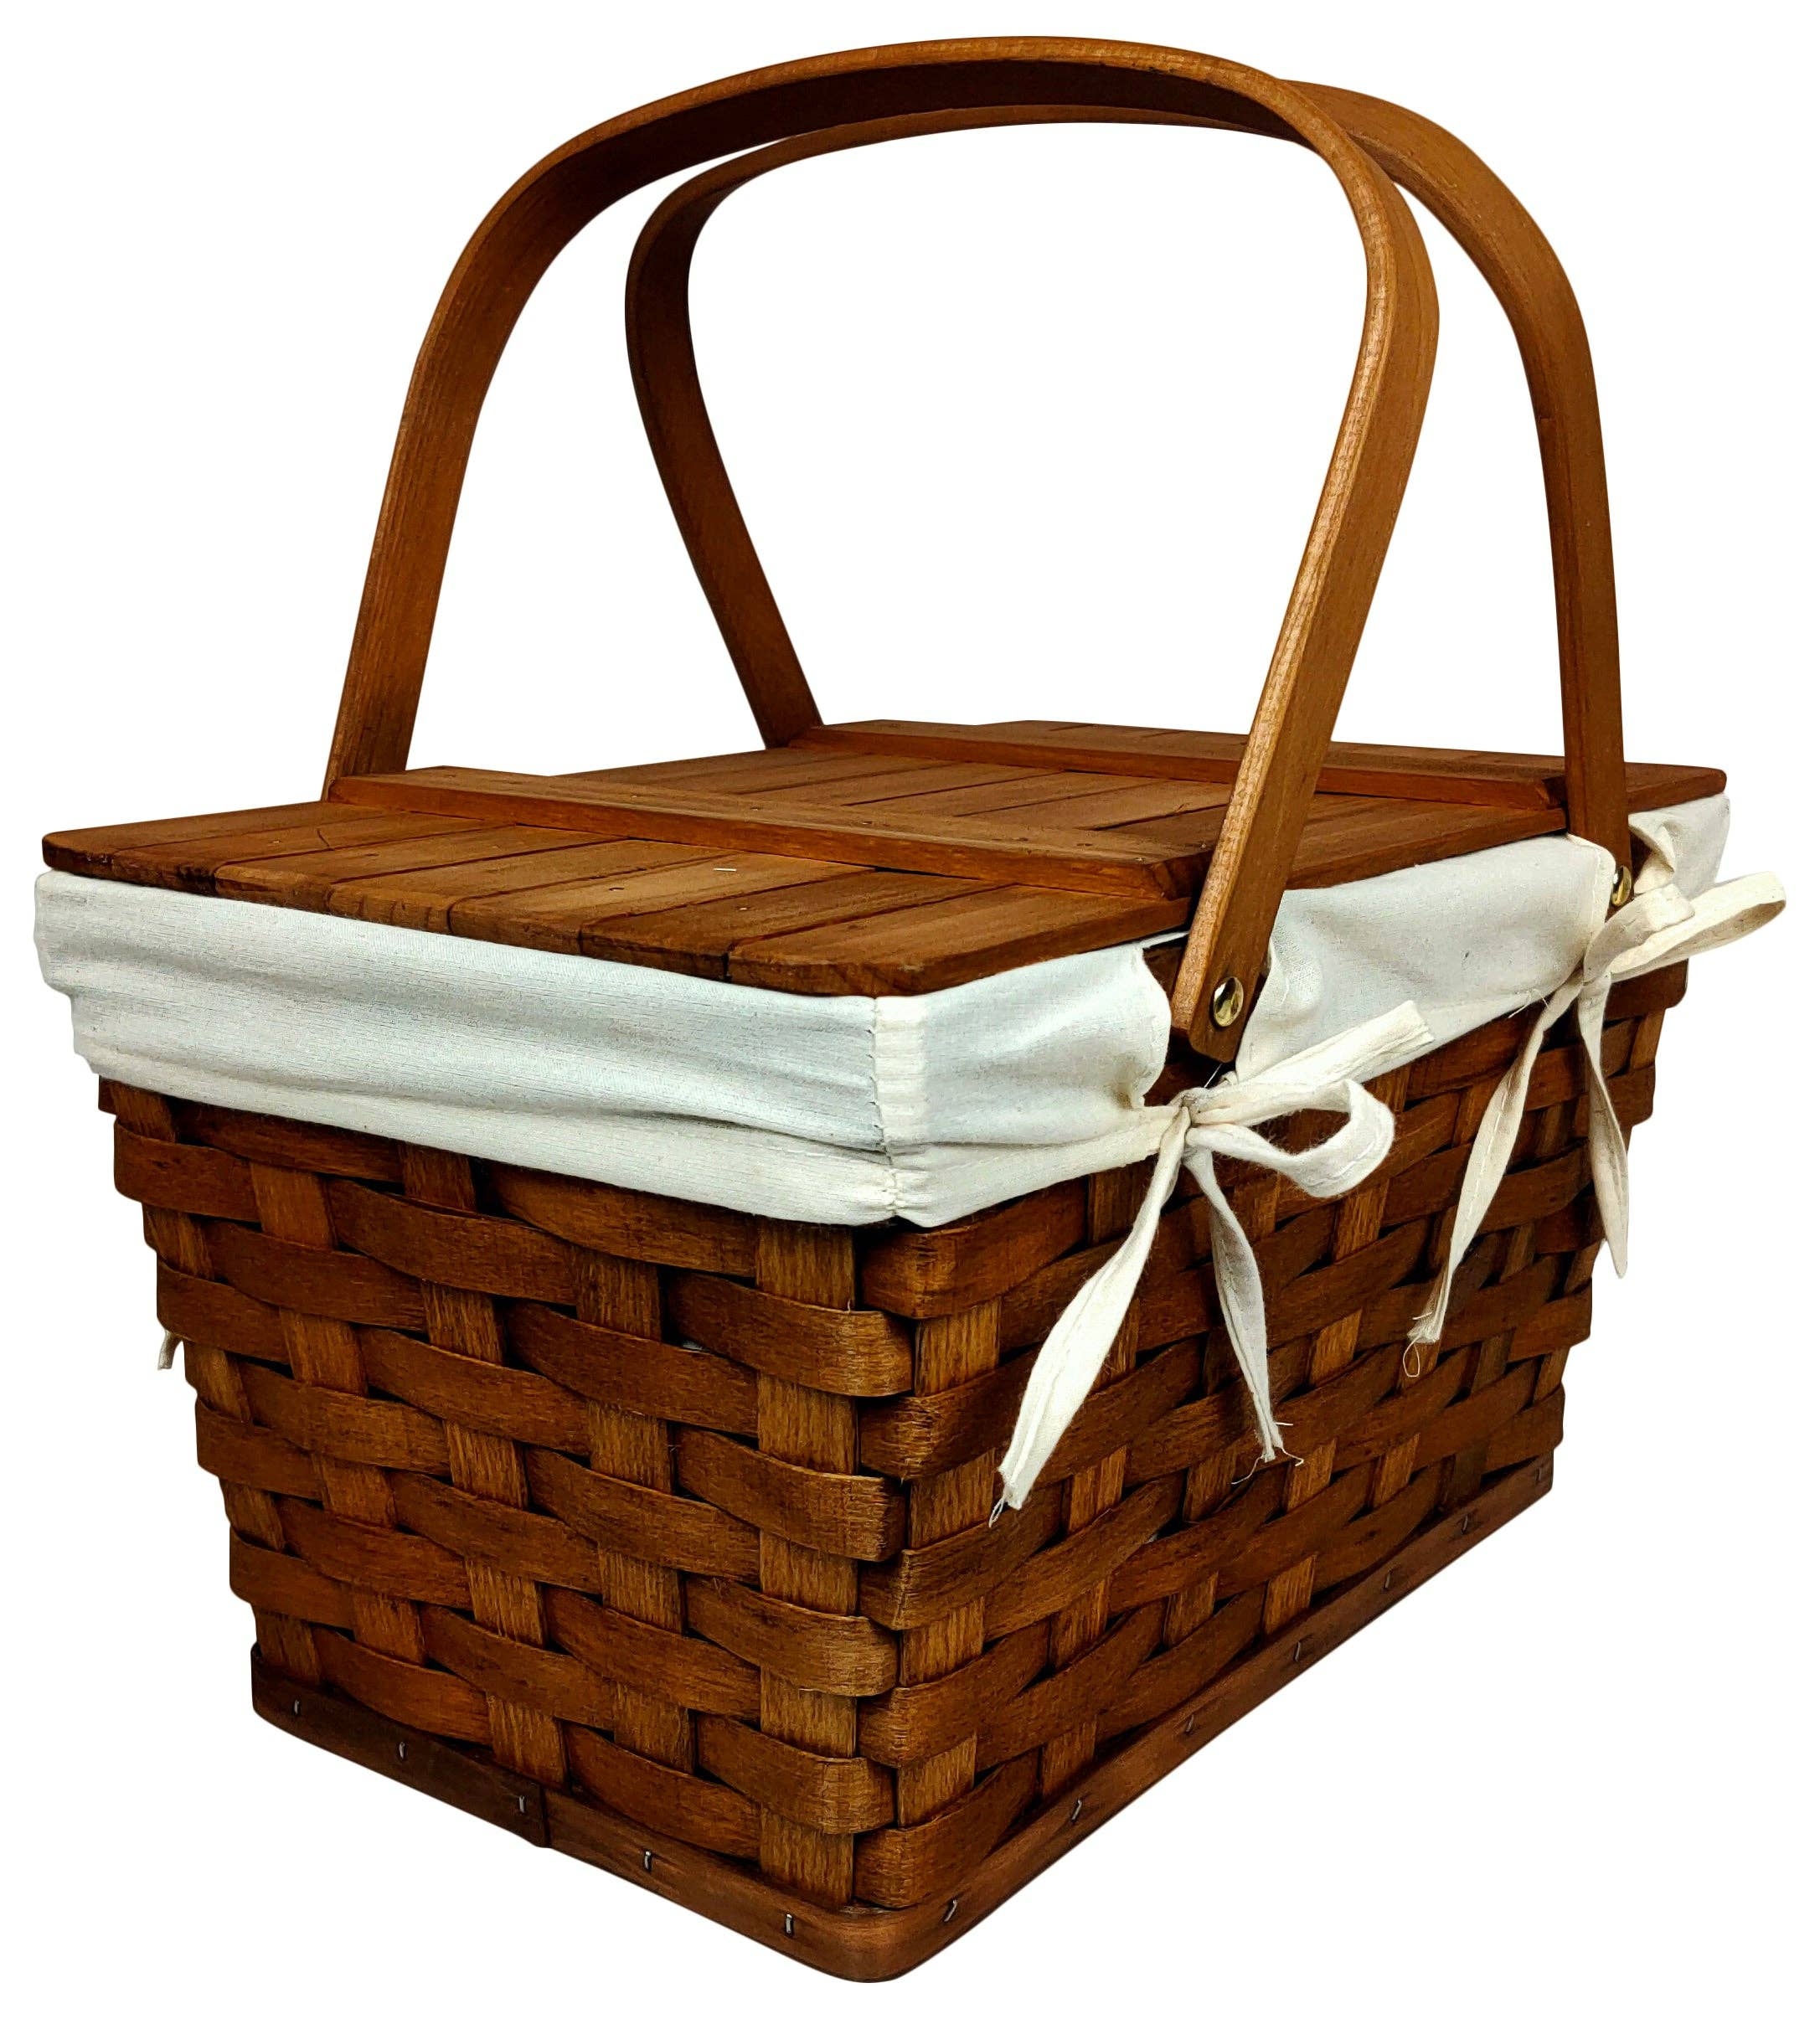
Stained Woodchip Picnic Basket w/Cotton Liner
This gorgeous picnic basket features a rich brown stain, woven wood-chip slats, convenient hinged handles and antique brass clasp. Take our basket to the park for an afternoon picnic or use to create an attractive gift basket for family and friends. Also ideal as storage and organization for household items like magazines, crafts or anything else that needs a home. Specifications: * Stained woven wood-chip picnic basket * Folding handles with antique brass clasps * Removable cotton liner * Detachable slatted wood lid * Size: 13.5" x 9" x 8"
Brand: WALD IMPORTS
Category: Home & Garden > Kitchen & Dining > Food & Beverage Carriers > Picnic Baskets